Environmental scanning electron microscope

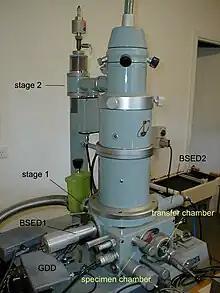
The world's first ESEM prototype

Starting with Manfred von Ardenne, early attempts were reported of the examination of specimens inside "environmental" cells with water or atmospheric gas, in conjunction with conventional and scanning transmission types of electron microscopes. However, the first images of wet specimens in an SEM were reported by Lane in 1970 when he injected a fine jet of water vapor over the point of observation at the specimen surface; the gas diffused away into the vacuum of the specimen chamber without any modification to the instrument. Shah and Beckett reported the use of differentially pumped cells or chambers to presumably maintain botanical specimens conductive in order to allow the use of the absorbed specimen current mode for signal detection in 1977 and in 1979. Spivak "et al." reported the design and use of various environmental cell detection configurations in an SEM including differential pumping, or the use of electron transparent films to maintain the specimens in their wet state in 1977. Those cells, by their nature, had only limited application use and no further development was done. In 1974, an improved approach was reported by Robinson with the use of a backscattered electron detector and differential vacuum pumping with a single aperture and the introduction of water vapor around 600 Pa pressure at the freezing point of temperature. However, neither of those approaches produced a stable enough instrument for routine operation. Starting work with Robinson in 1978 at the University of New South Wales in Sydney, Danilatos undertook a thorough quantitative study and experimentation that resulted in a stable operation of the microscope at room temperature and high pressures up to 7000 Pa, as reported in 1979. In the following years, Danilatos, working independently, reported a series of works on the design and construction of an environmental or atmospheric scanning electron microscope (ASEM) capable of working at any pressure from vacuum up to one atmosphere. These early works involved the optimization of the differential pumping system together with backscattered electron (BSE) detectors until 1983, when he invented the use of the environmental gas itself as a detection medium. The decade of 1980 closed with the publication of two works dealing with the foundations of ESEM and the theory of the gaseous detection device (GDD). Furthermore, in 1988, the first commercial ESEM was exhibited in New Orleans by ElectroScan Corporation, a venture capital company wishing to commercialize the Danilatos ESEM. The company placed an emphasis on the secondary electron (SE) mode of the GDD and secured the monopoly of the commercial ESEM with a series of additional key patents. Philips and FEI companies succeeded ElectroScan in providing commercial ESEM instruments. With the expiration of key patents and assistance by Danilatos, new commercial instruments have been later added to the market by LEO (succeeded by Carl Zeiss SMT). Further improvements have been reported to date from work on the original experimental prototype ESEM in Sydney and from numerous other workers using the commercial ESEM in a wide variety of applications worldwide. An early bibliography was compiled in 1993 by Danilatos, whilst a more recent survey can be found in a Ph.D. Thesis by Morgan (2005).